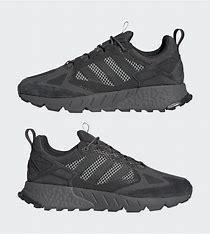
Brand: Adidas
Model: ZX 1K Boost